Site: brandenburg
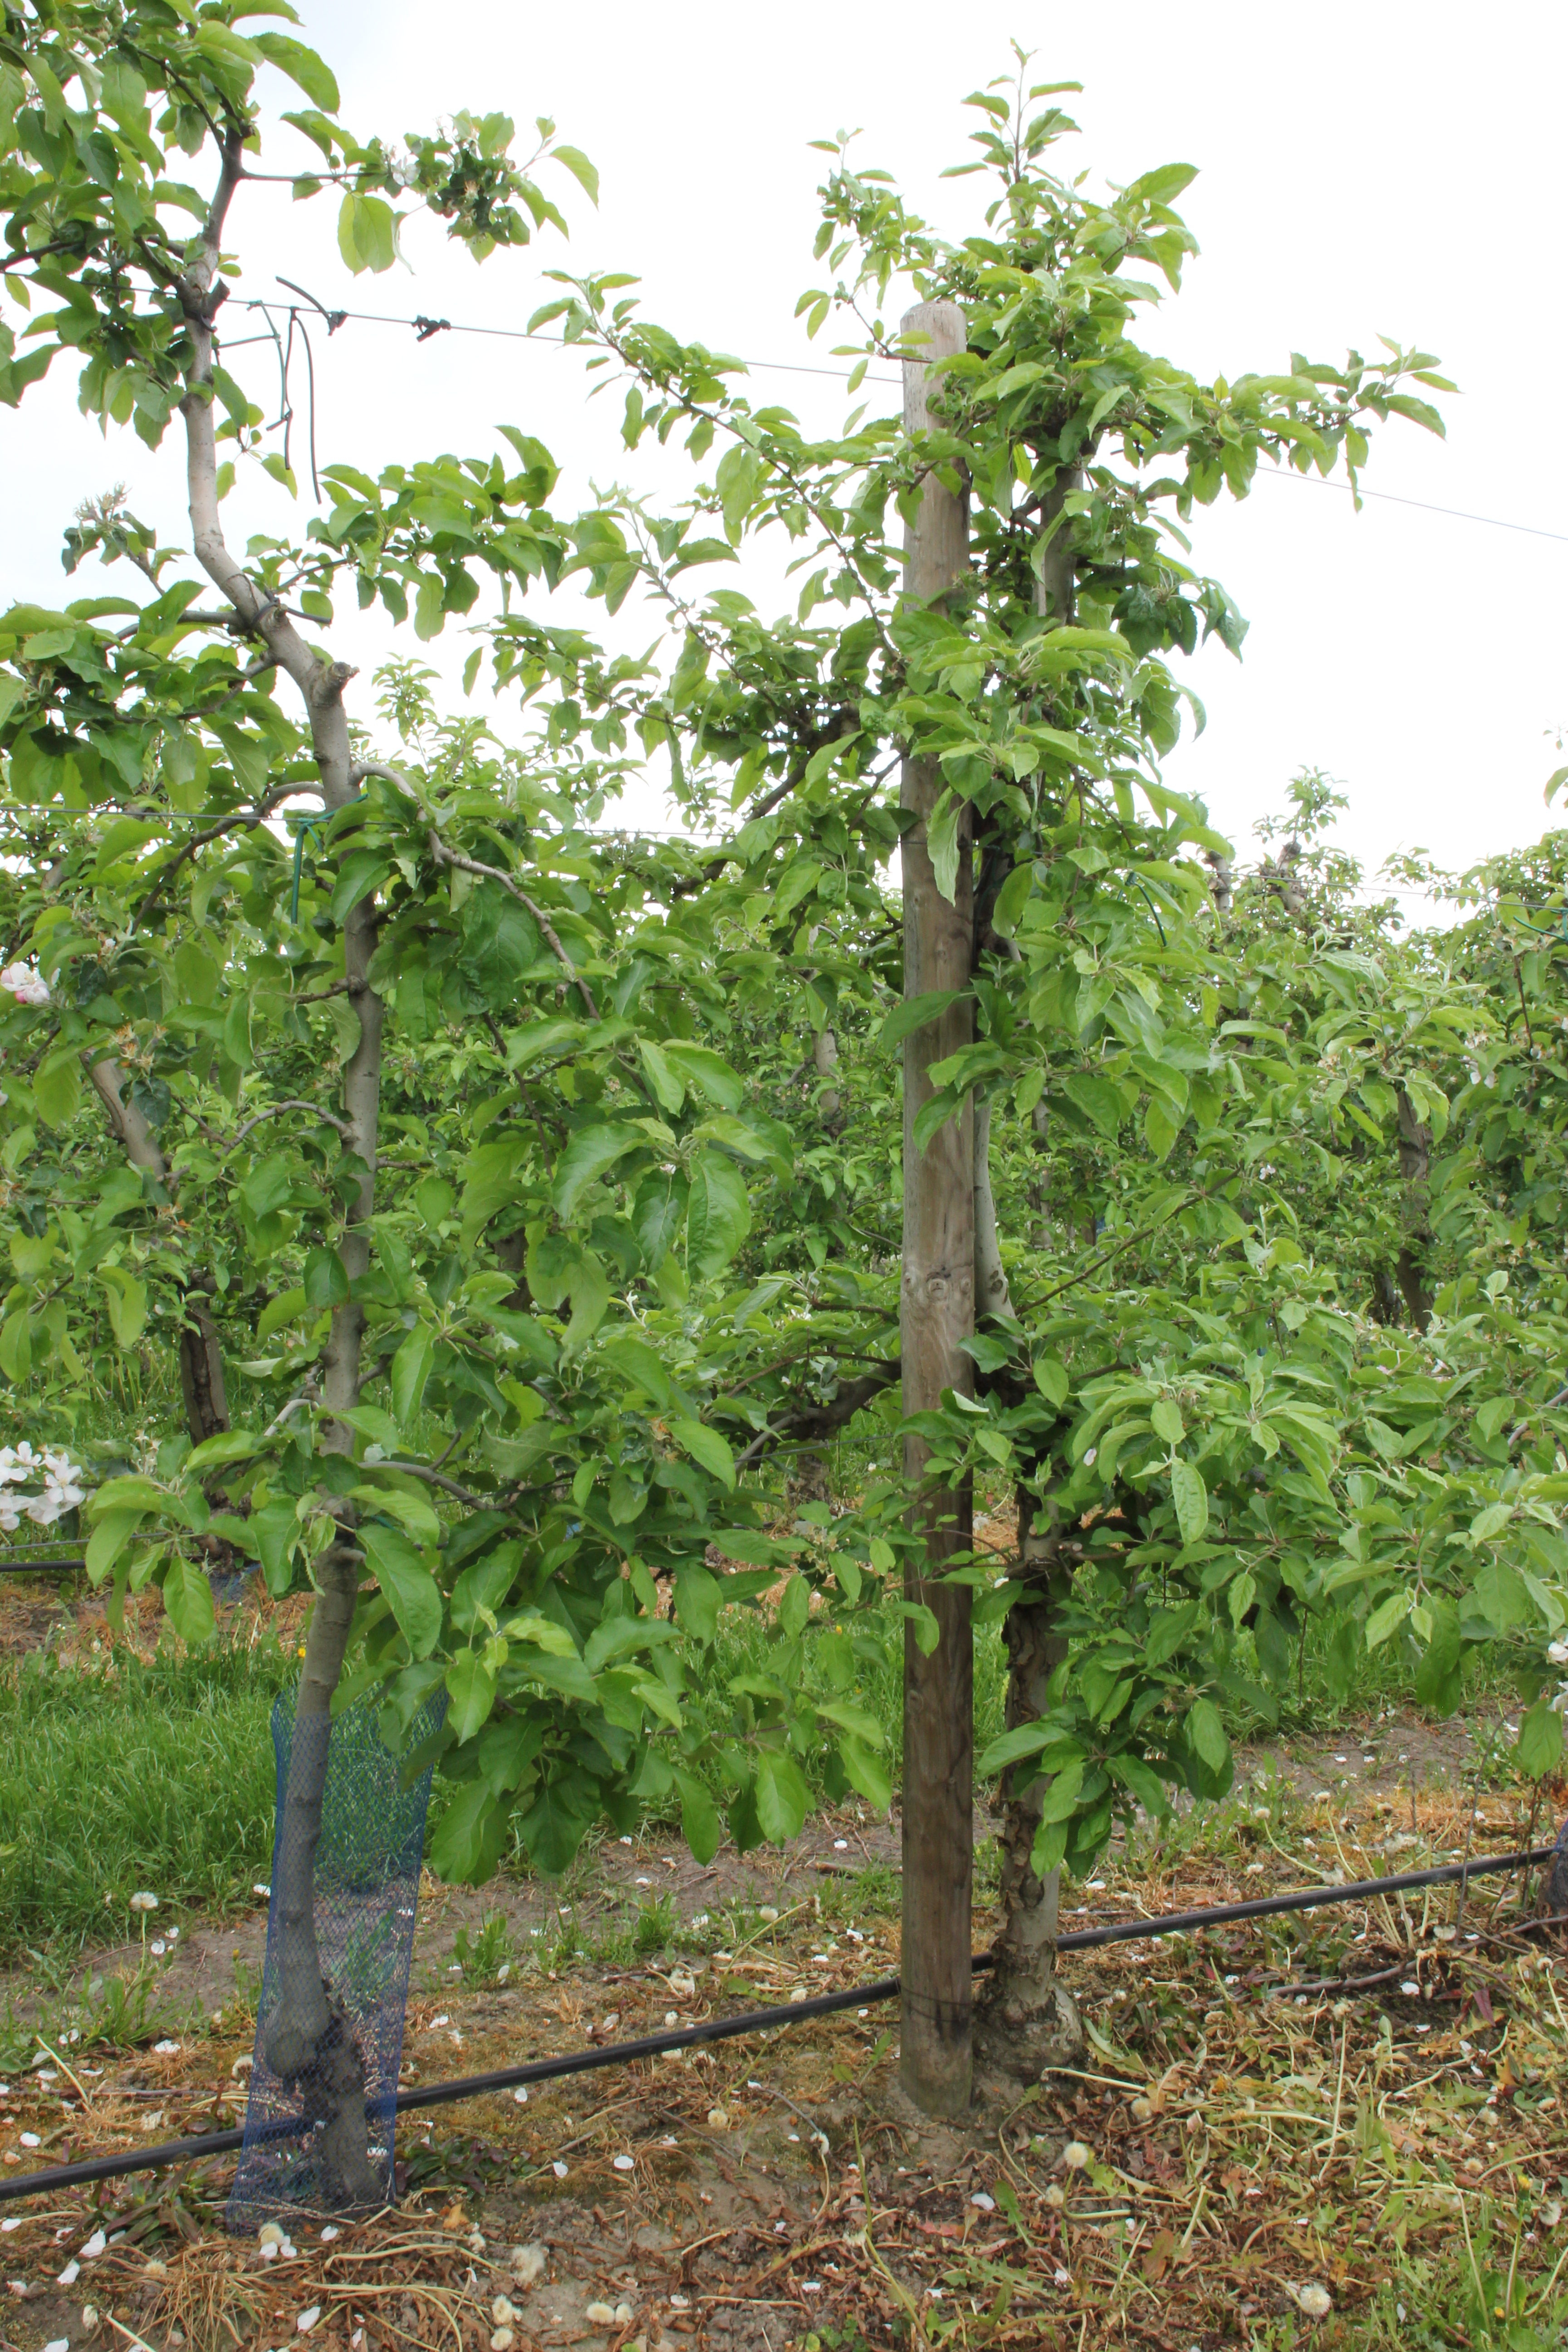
Growth stage (BBCH 67): Flowering